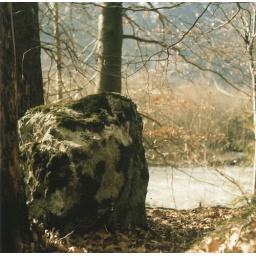
rock in the forest